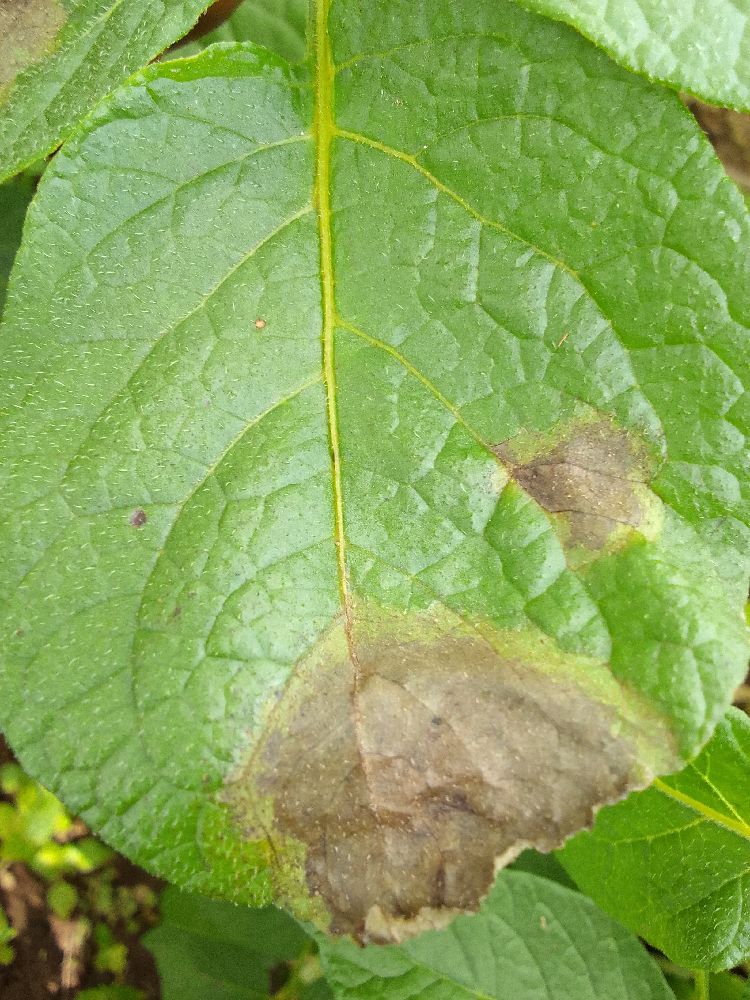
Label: Late blight